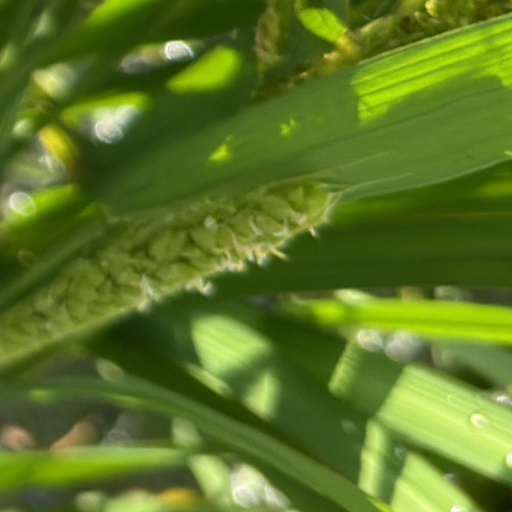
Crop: rice